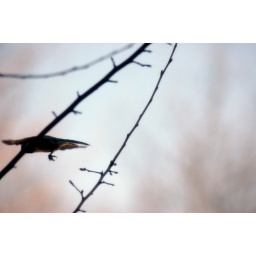
I shot this out my window of the birds gathering around the bird feeder I put in the tree.